Henry de Nassau, Lord Overkirk

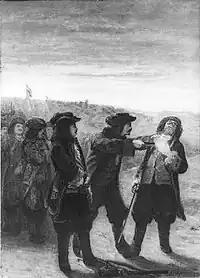
The murder attempt on Overkirk

However, the English troops assigned to Ouwerkerk's army were slow to arrive. On 9 May, while Marlborough and Obdam were still besieging Bonn, Villeroi and Boufflers advanced on Tongeren with 57 battalions and 103 squadrons. They knew that Ouwerkerk's forces were not yet at full strength due to the delayed English reinforcements and that his Dutch troops were scattered across their cantonments. Their aim was to overrun Tongeren and catch Ouwerkerk's army off guard. However, the two battalions stationed there managed to hold out for an entire day before surrendering, buying Ouwerkerk enough time to withdraw under the protection of Maastricht's guns. By the time the English troops finally arrived, his force had grown to 38 battalions and 71 squadrons.